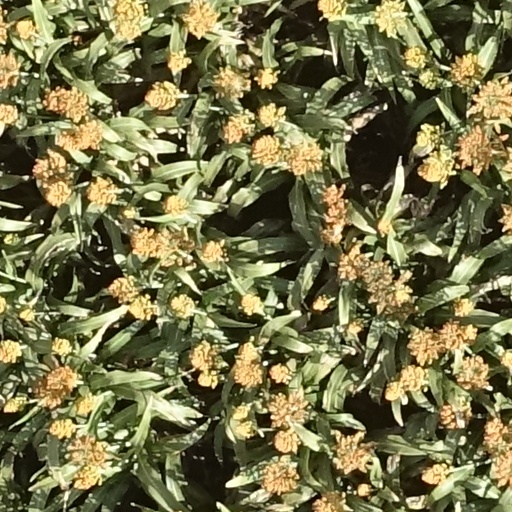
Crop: sorghum